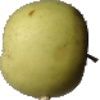
Label: Apple Golden 3